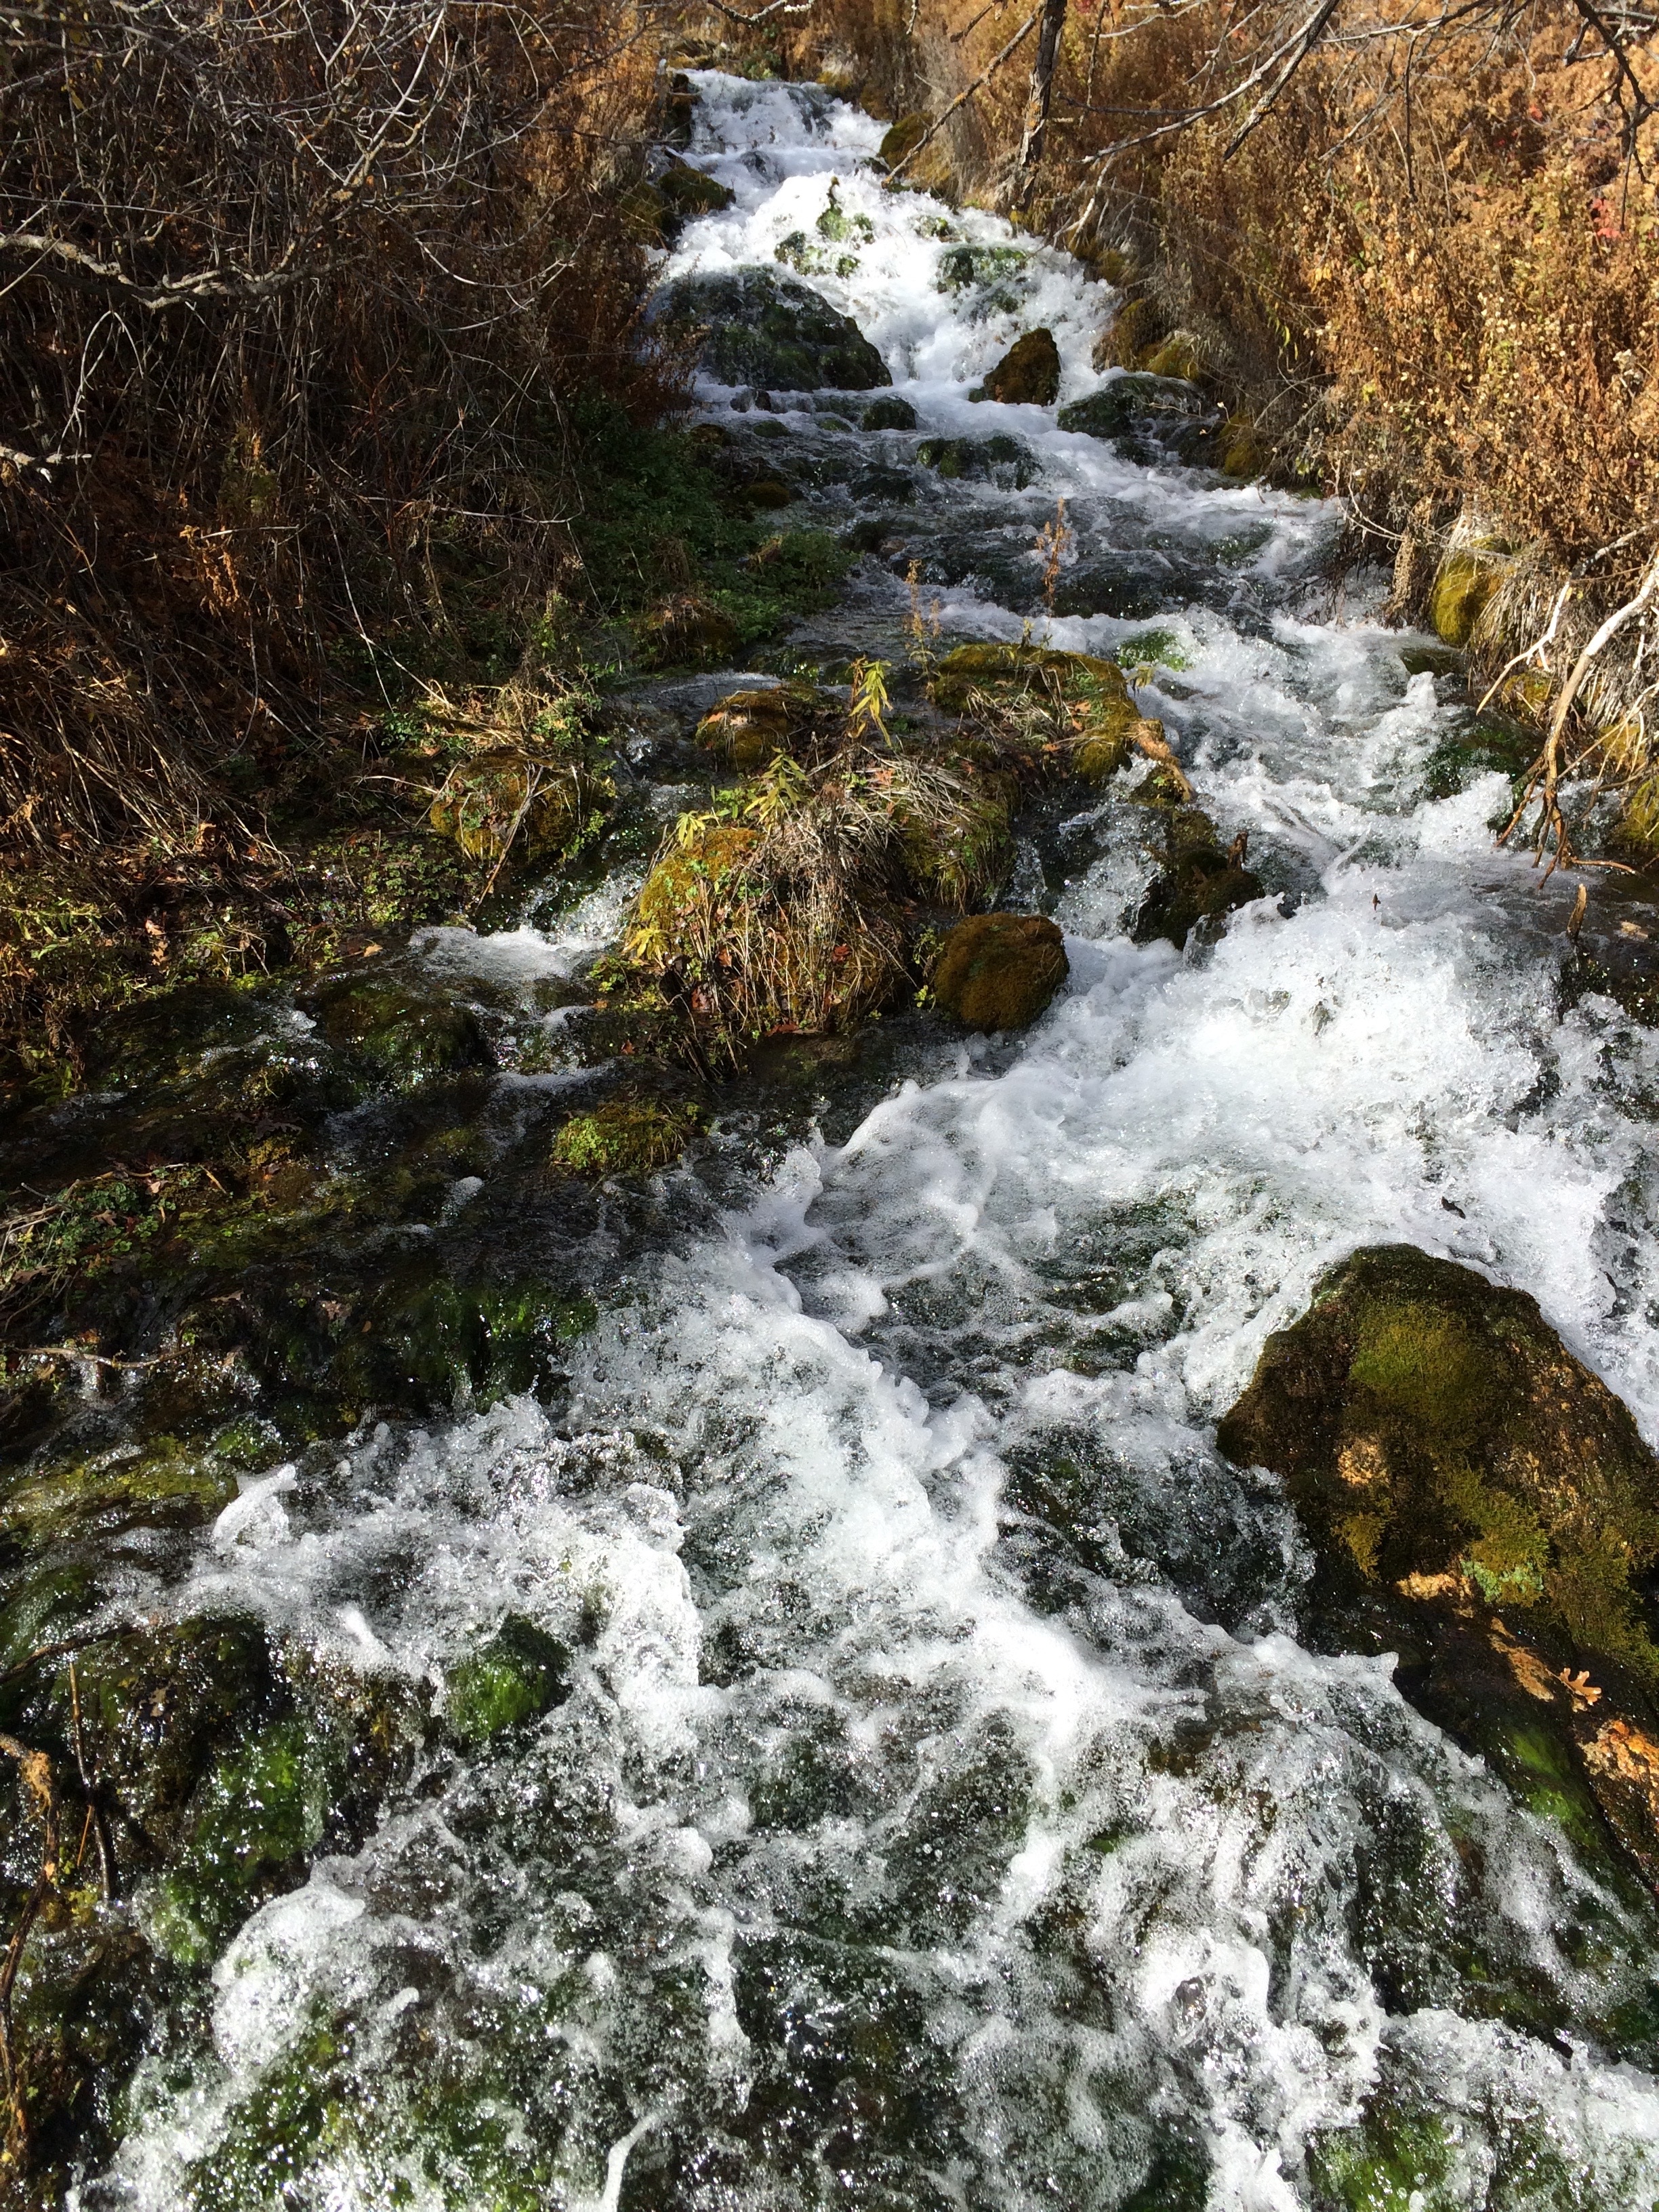
landscape, tree, water, nature, forest, rock, waterfall, creek, wilderness, leaf, fall, river, stream, cascade, natural, autumn, rapid, season, body of water, utah, ravine, woodland, water feature, watercourse